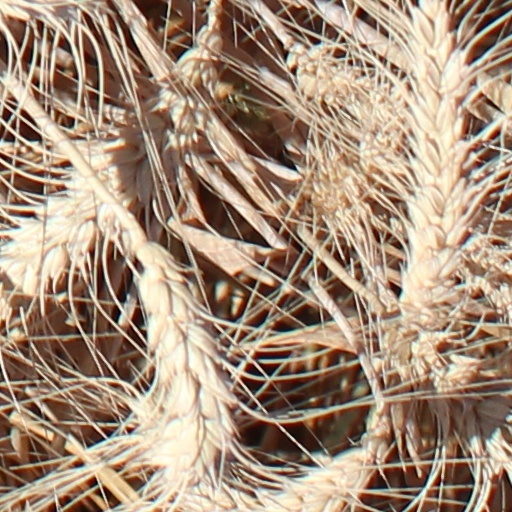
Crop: wheat